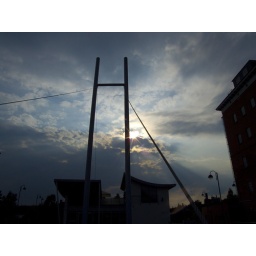
The sun was just creeping behind the clouds as I crossed the bridge over the river Soar from Castle Park